Martina Favaretto

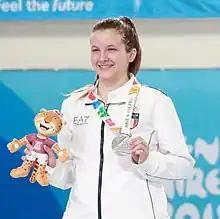
Favaretto in 2018

Martina Favaretto (born 15 November 2001) is an Italian fencer. She won one of the bronze medals in the women's foil event at the 2023 World Fencing Championships held in Milan, Italy. She won the silver medal in her event at the 2023 European Fencing Championships held in Plovdiv, Bulgaria. Favaretto is also a gold medalist in the women's team foil event at the 2022 World Fencing Championships and the 2022 European Fencing Championships.